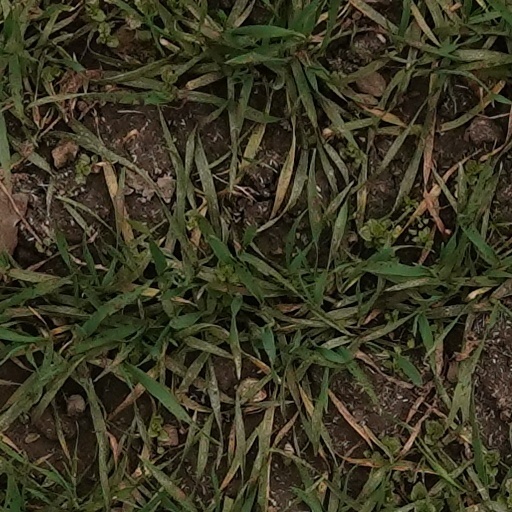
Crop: wheat